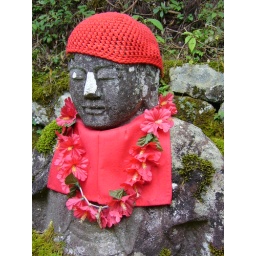
Some of the statues had garlands of bright plastic flowers around their necks.